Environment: real
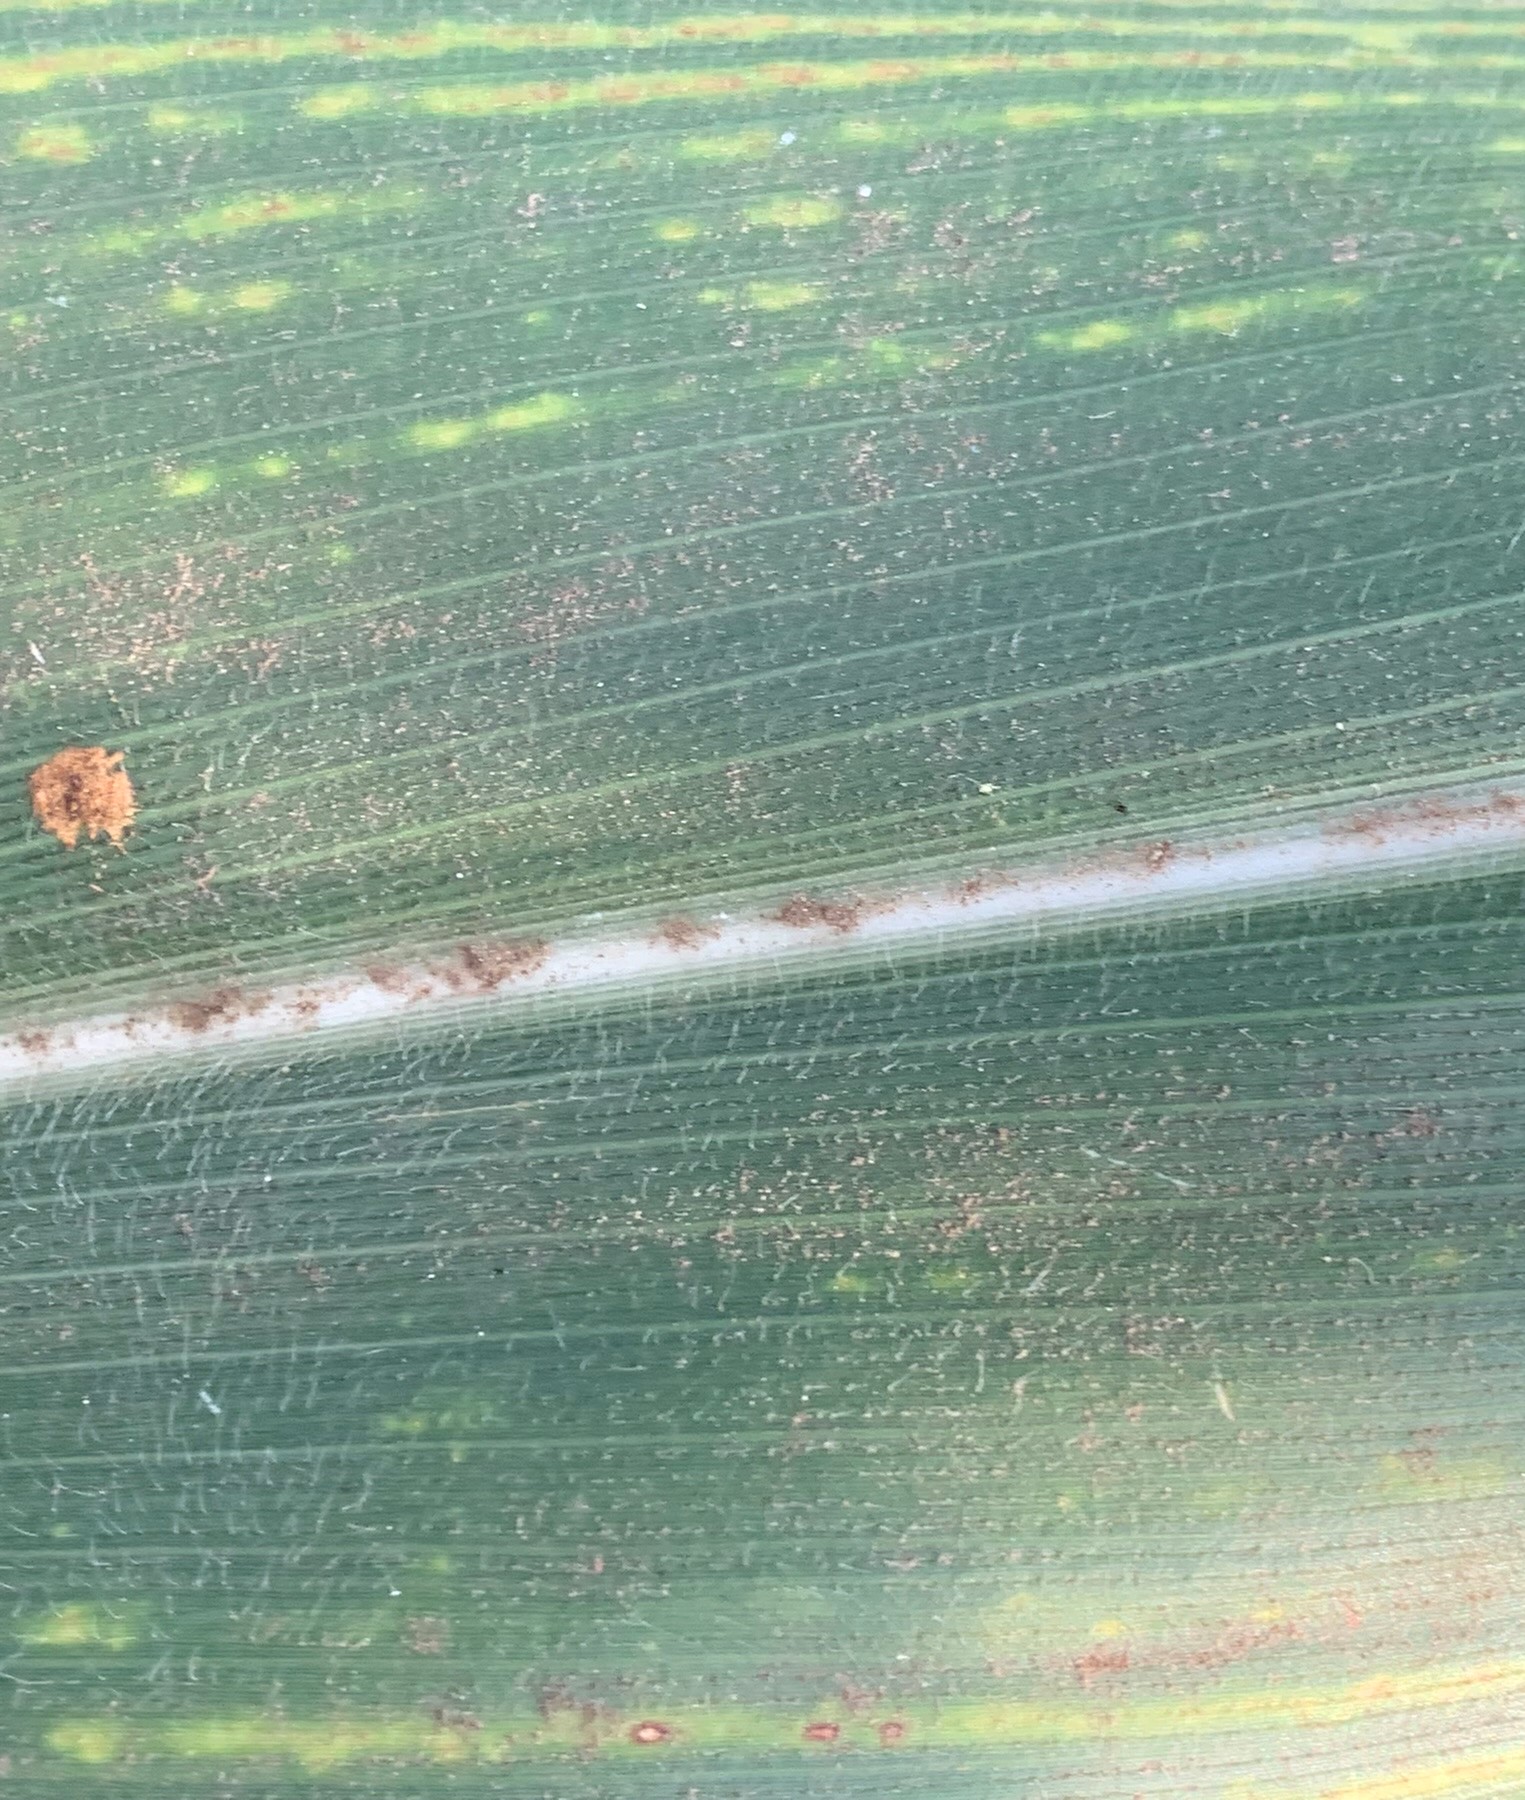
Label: lethal_necrosis